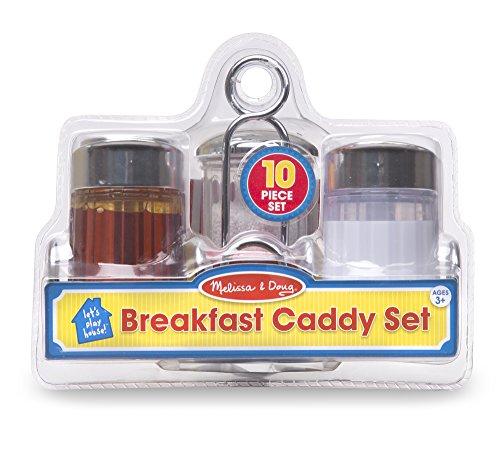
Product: Melissa & Doug Breakfast Caddy Set
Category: Toys & Games | Dress Up & Pretend Play | Pretend Play | Kitchen Toys | Play Food
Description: Metal caddy with pretend play breakfast extras.
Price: $17.43
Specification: ProductDimensions:6.2x2.7x12.5inches|ItemWeight:1.7pounds|ShippingWeight:1.7pounds(Viewshippingratesandpolicies)|DomesticShipping:ItemcanbeshippedwithinU.S.|InternationalShipping:ThisitemcanbeshippedtoselectcountriesoutsideoftheU.S.LearnMore|ASIN:B01MQY92JA|Itemmodelnumber:9359|Manufacturerrecommendedage:36months-7years